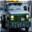
Label: truck